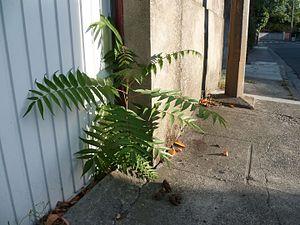
Toulouse (Haute-Garonne, France)
L'Ailante glanduleux, Ailante, Faux vernis du Japon, Frêne puant ou Vernis de Chine est une espèce d'arbres à feuilles caduques de la famille des Simaroubaceae. Il est natif à la fois du nord-est et du centre de la Chine et de Taïwan. Il est présent davantage dans la forêt tempérée que dans la forêt subtropicale d’Extrême-Orient. L'arbre pousse vite et est capable d'atteindre des hauteurs de 15 mètres en 25 ans. Cependant, l'espèce a également une durée de vie courte et vit rarement plus de 50 ans.